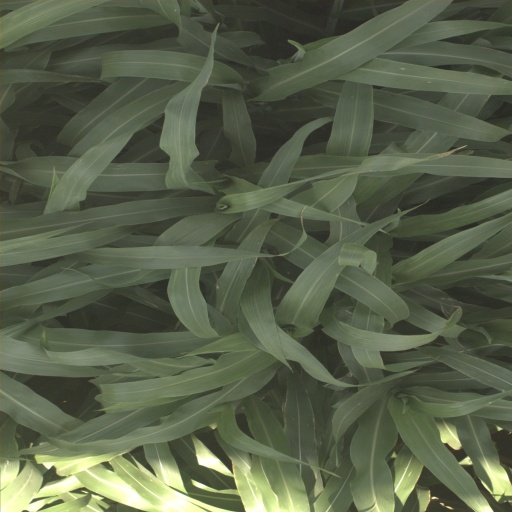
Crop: sorghum